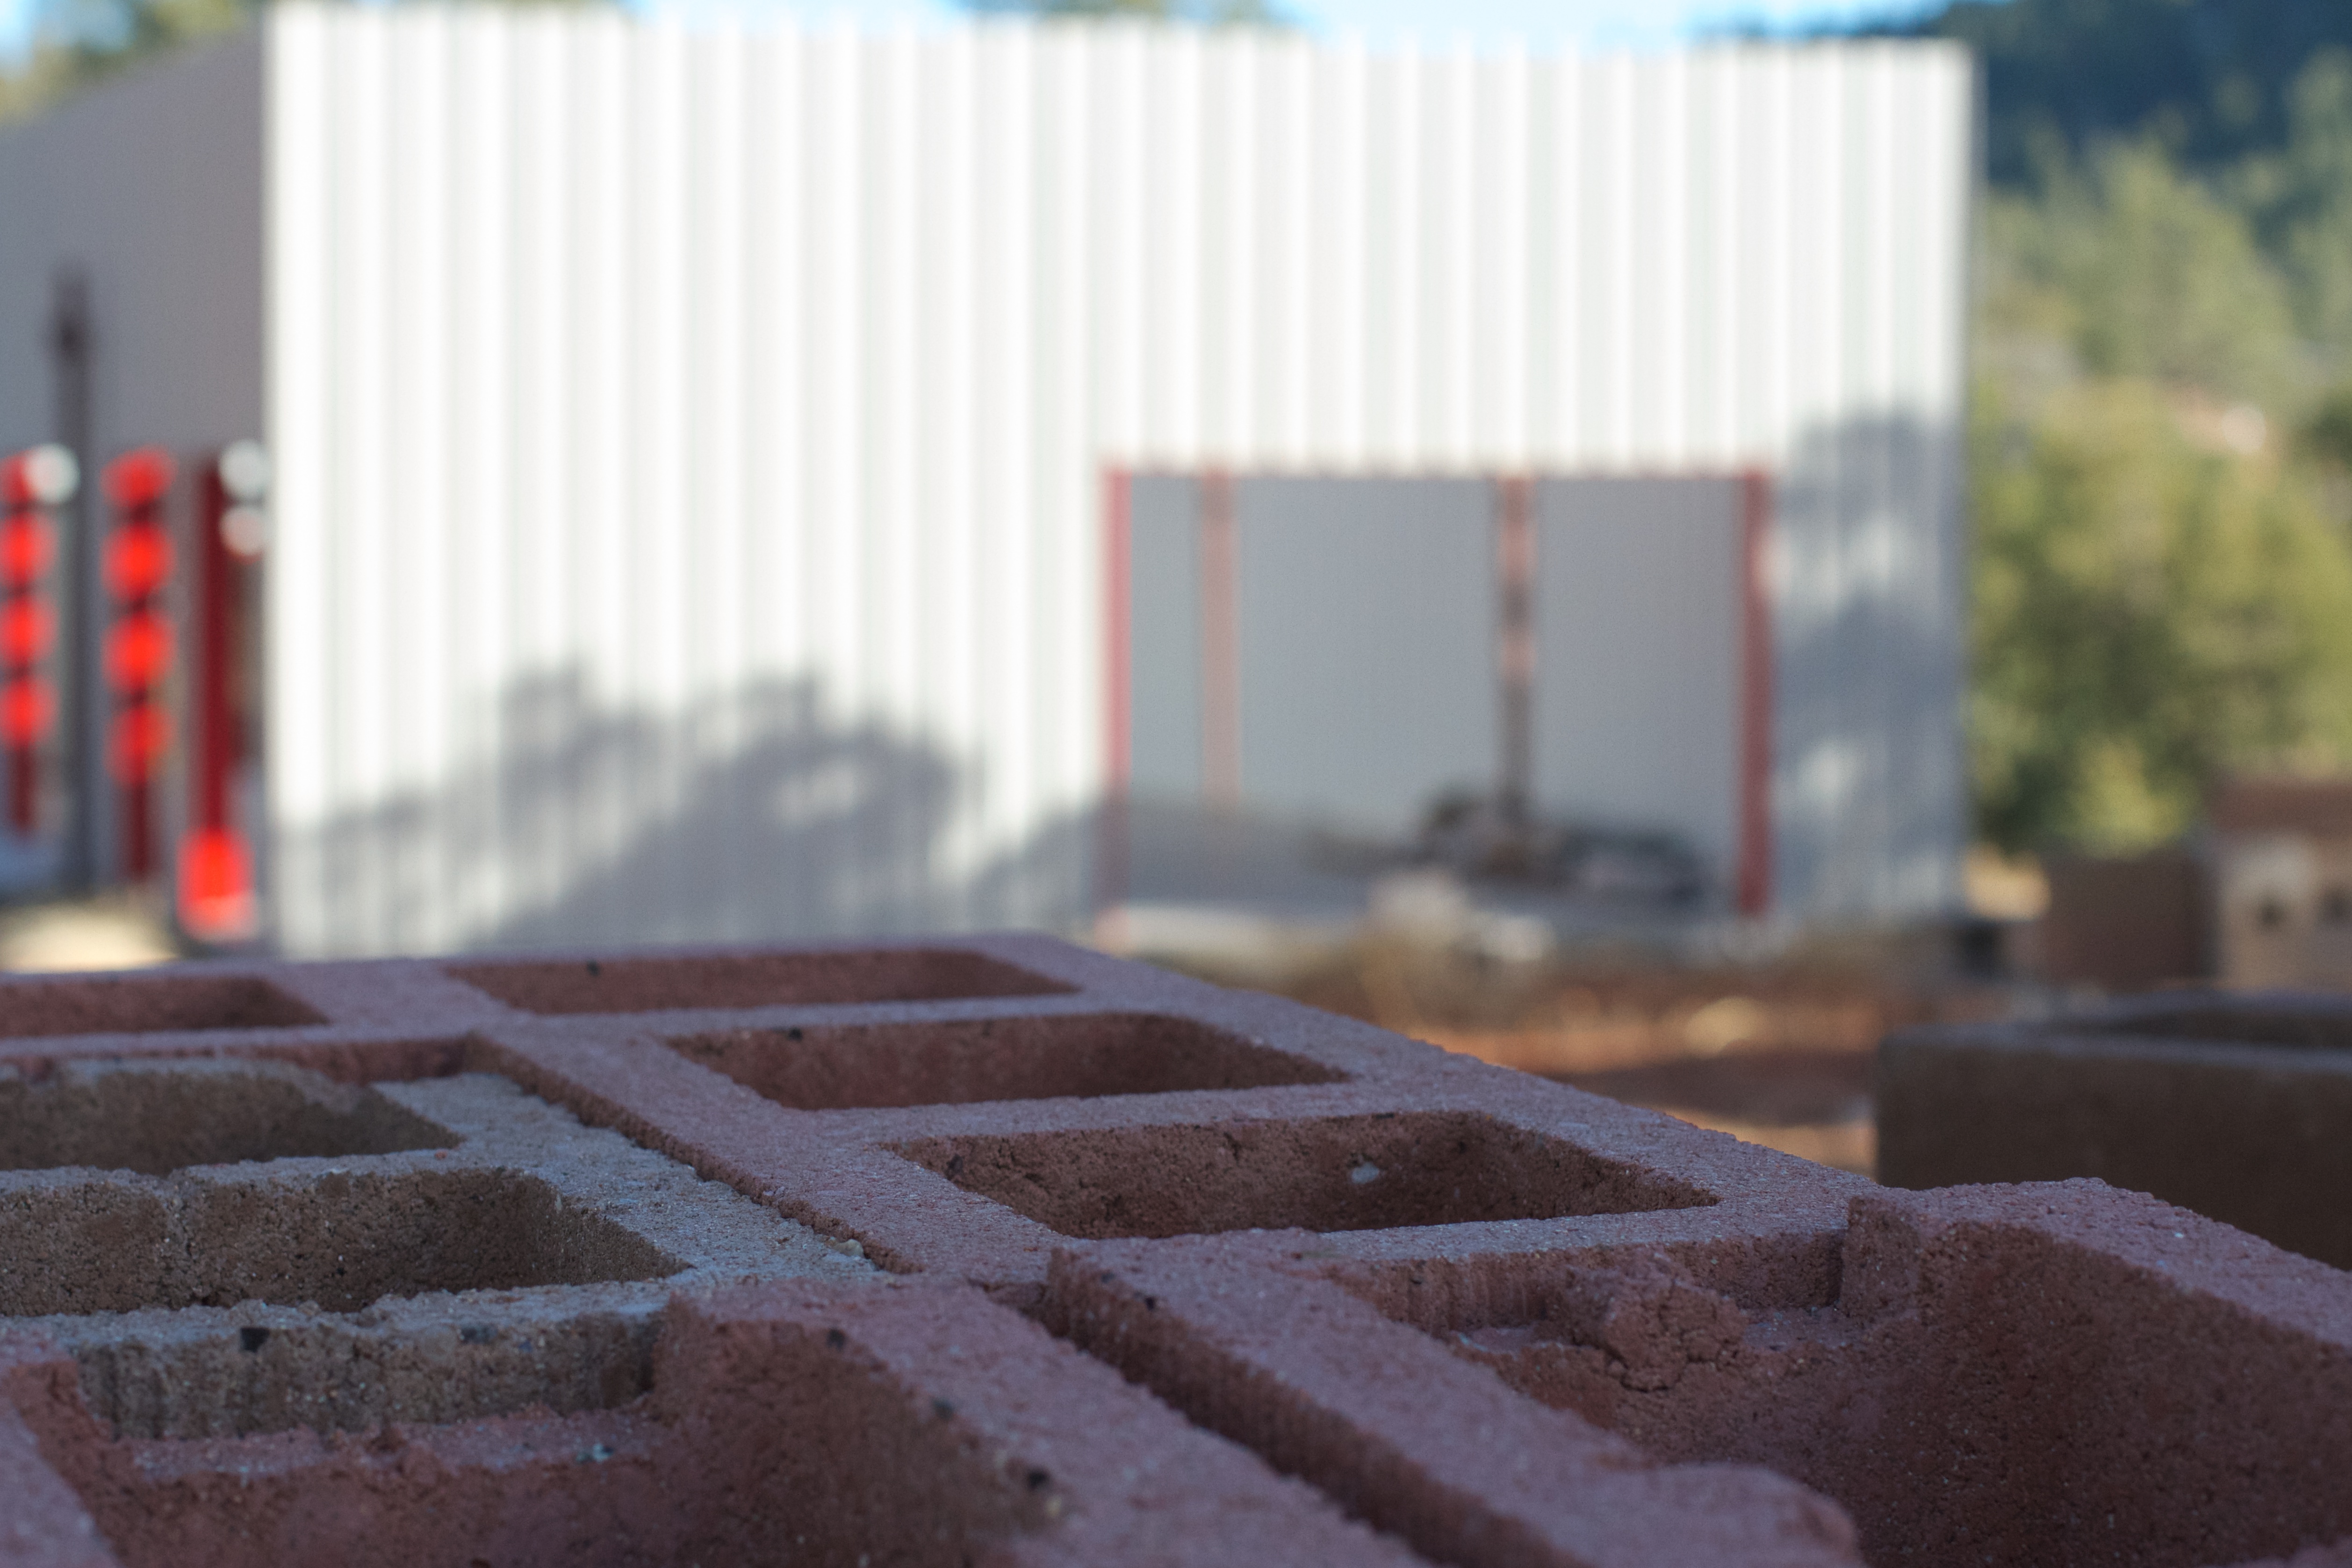
roof, wall, transport, construction, outdoor structure